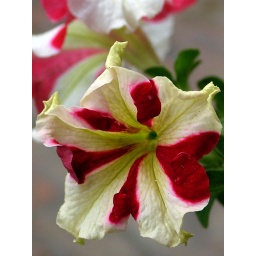
Red and white striped Petunia in my garden